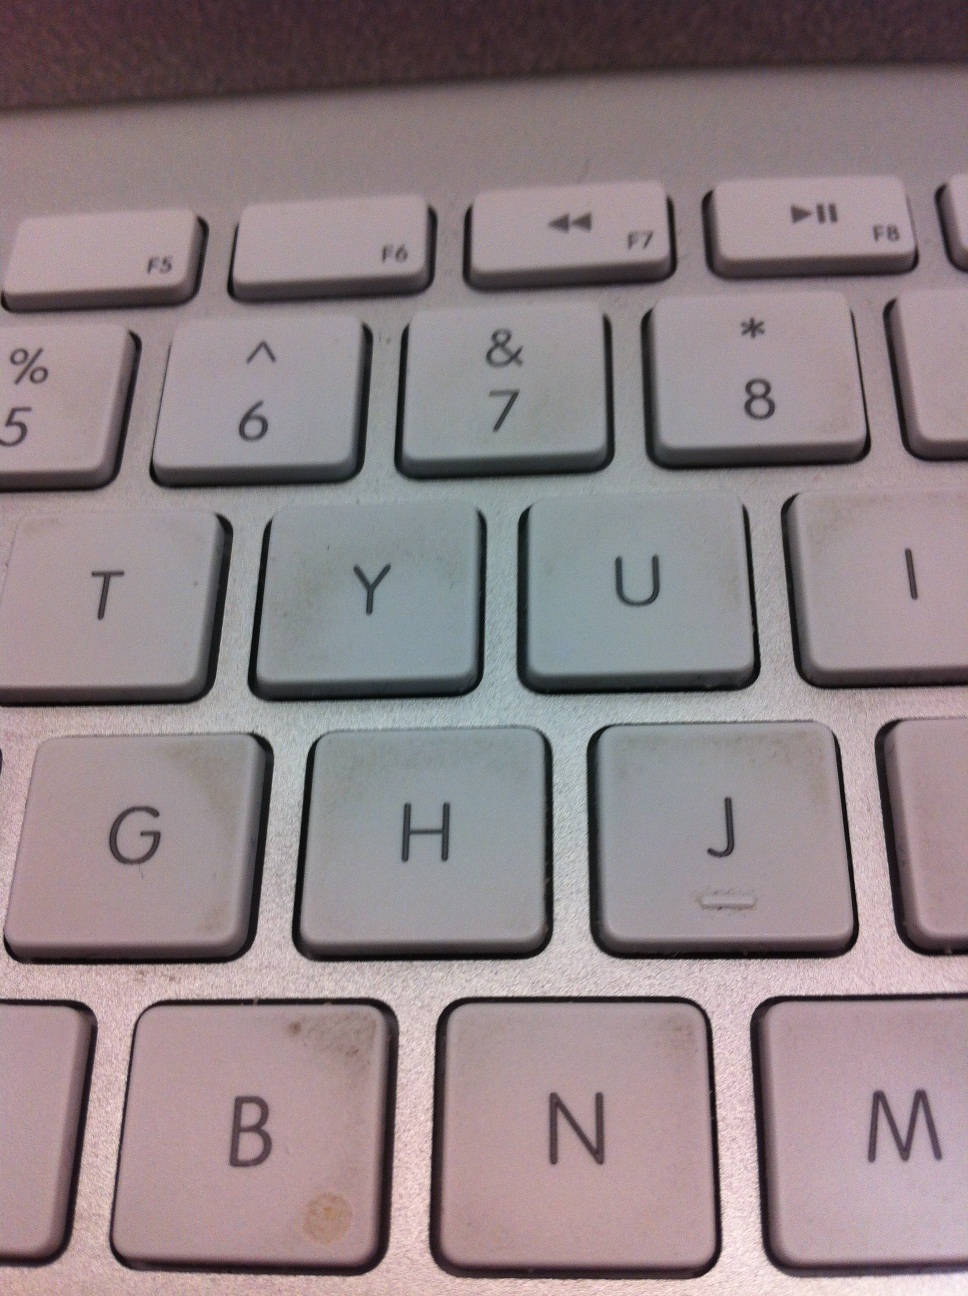Question: What is this?
Answer: keyboard